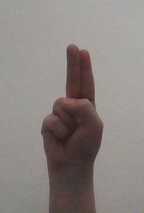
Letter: taa